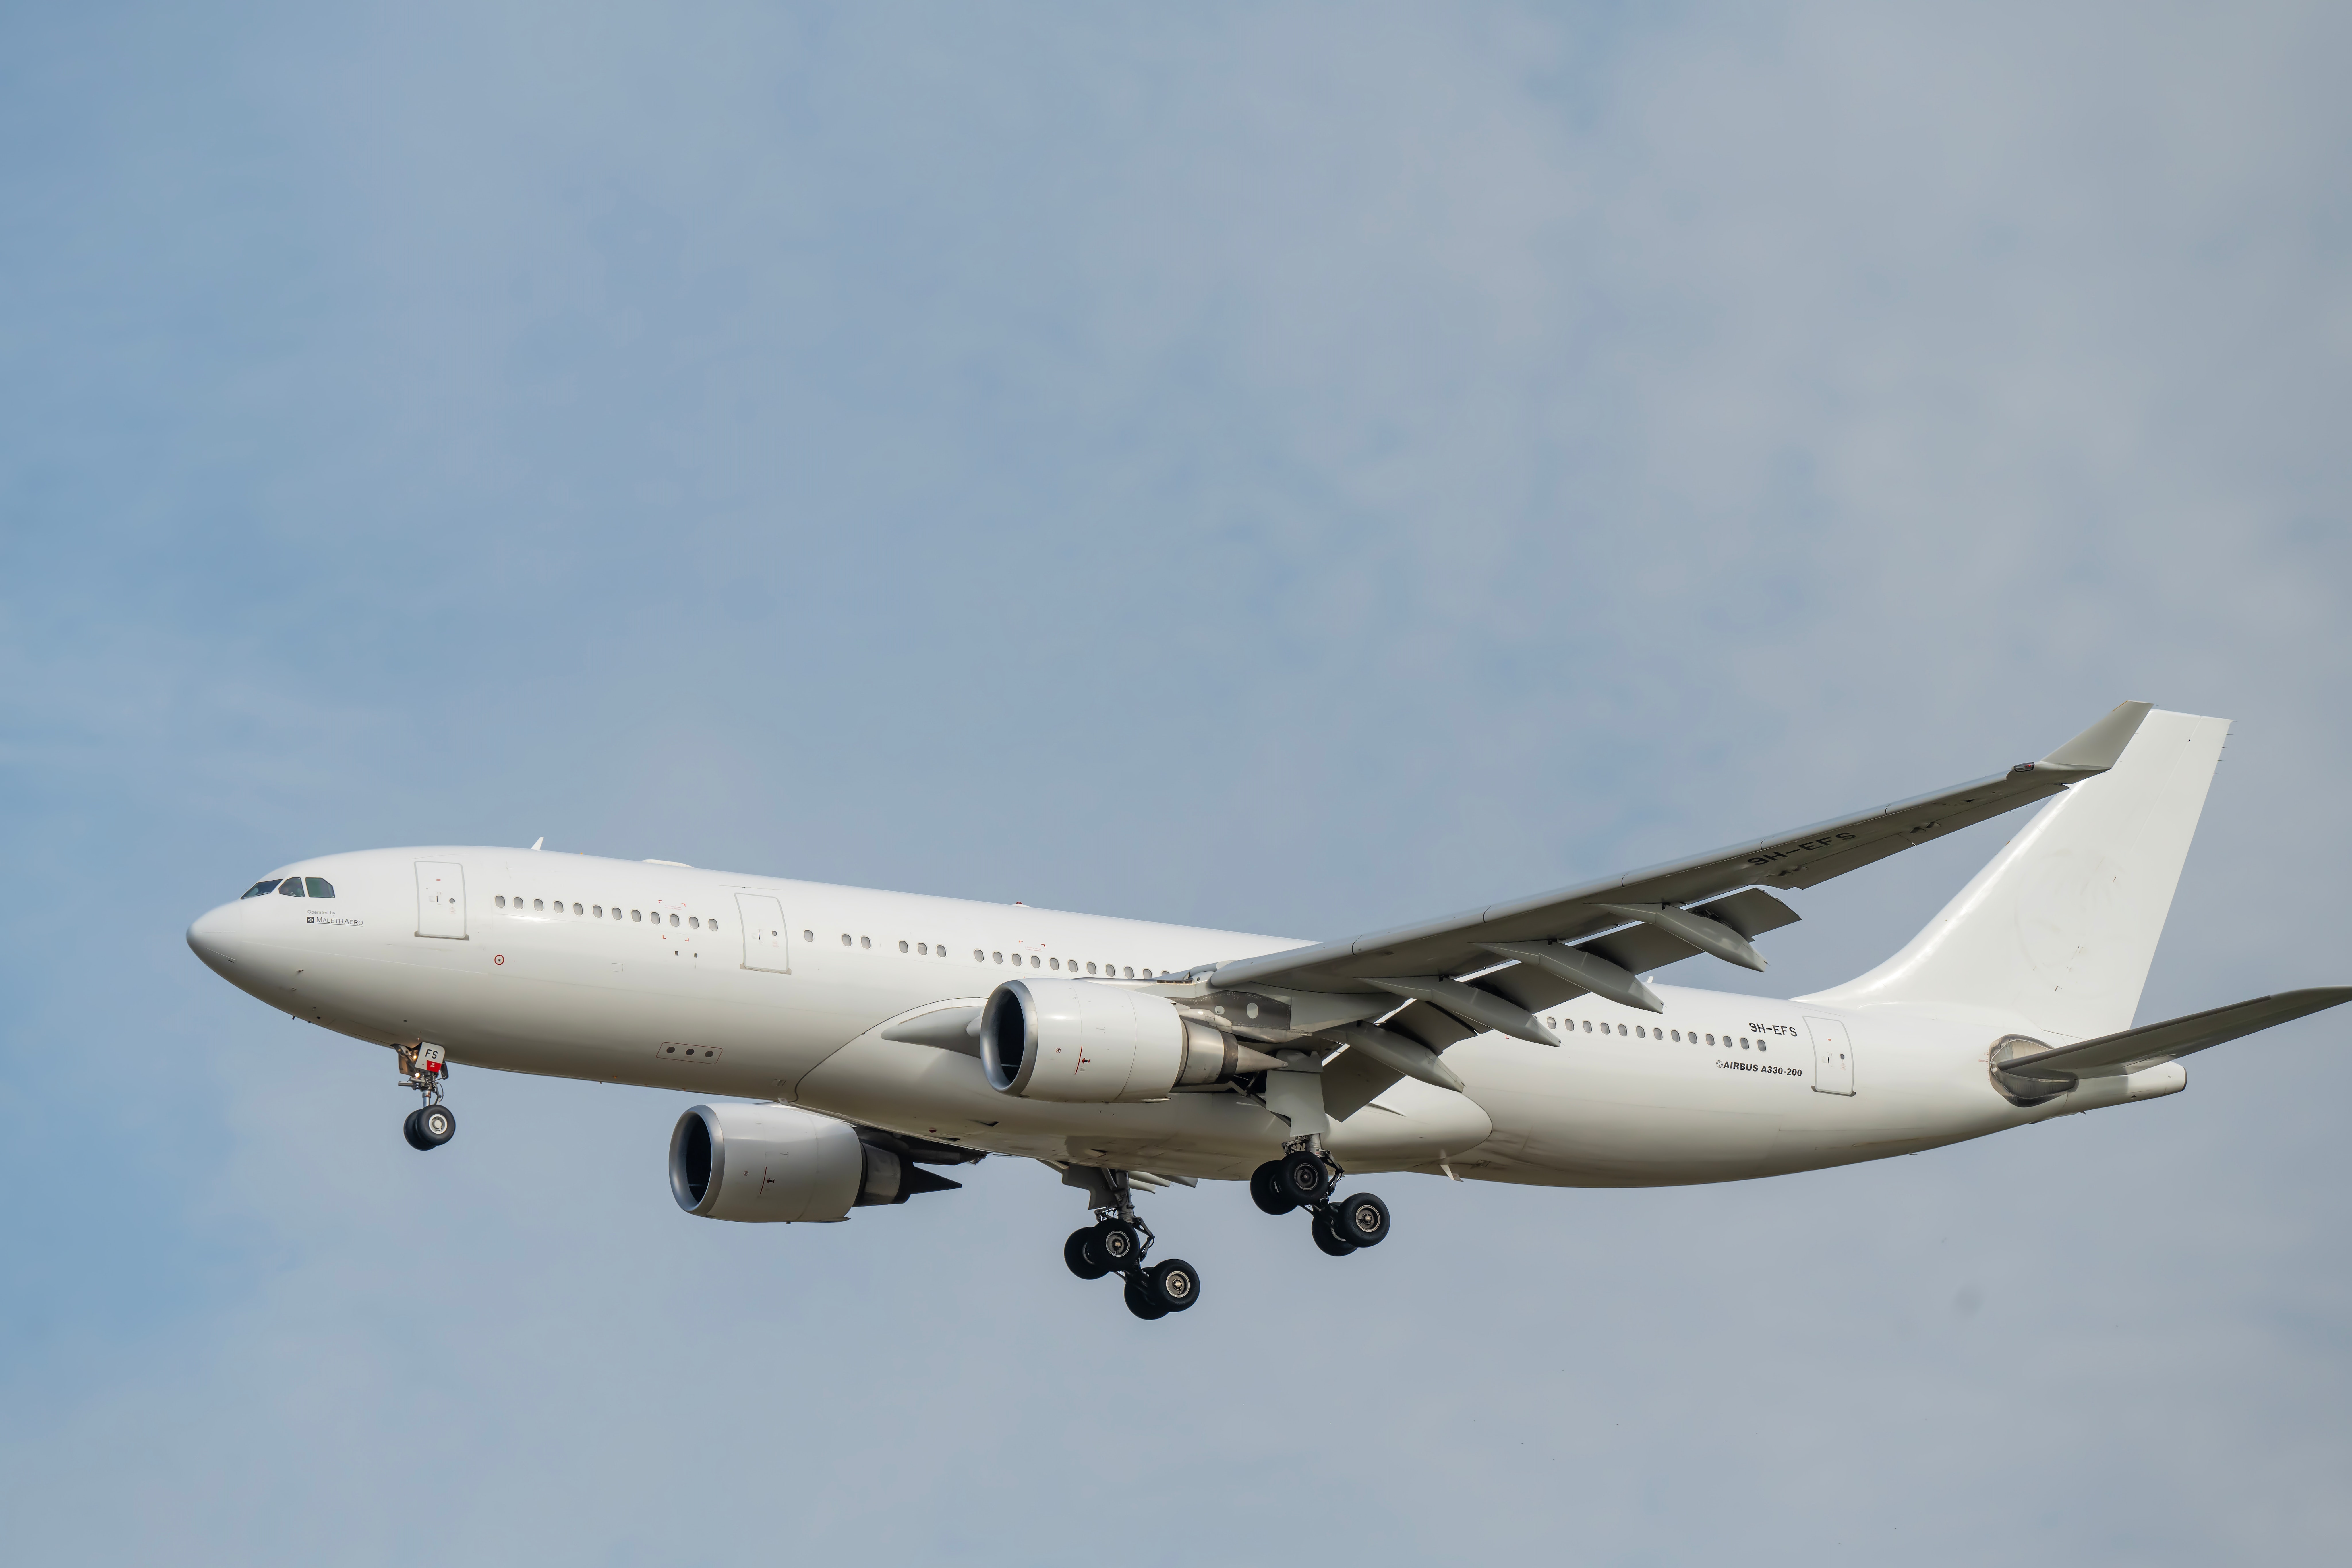
airplan, sky, aircraft, airplane, jet engine, aerospace manufacturer, vehicle, flap, aviation, aircraft engine, cloud, airliner, wing, Twinjet, air travel, travel, jet aircraft, service, narrow body aircraft, airline, wide body aircraft, aerospace engineering, event, flight, landing, takeoff, monoplane, metal, gas, fin, boeing, turbine, airbus